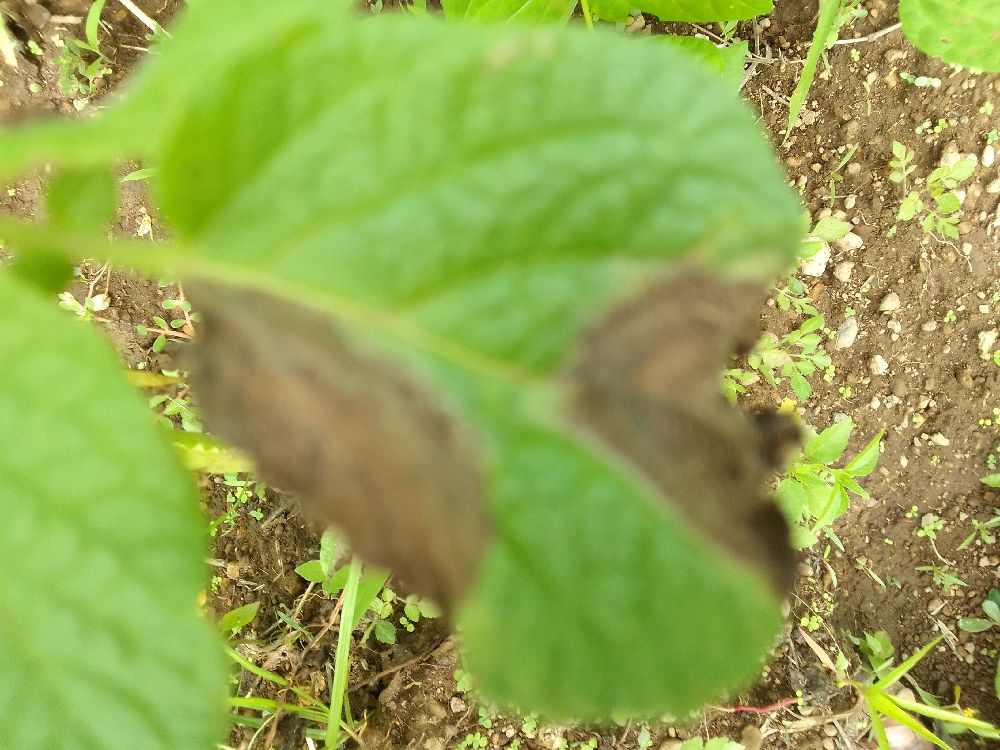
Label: Late blight